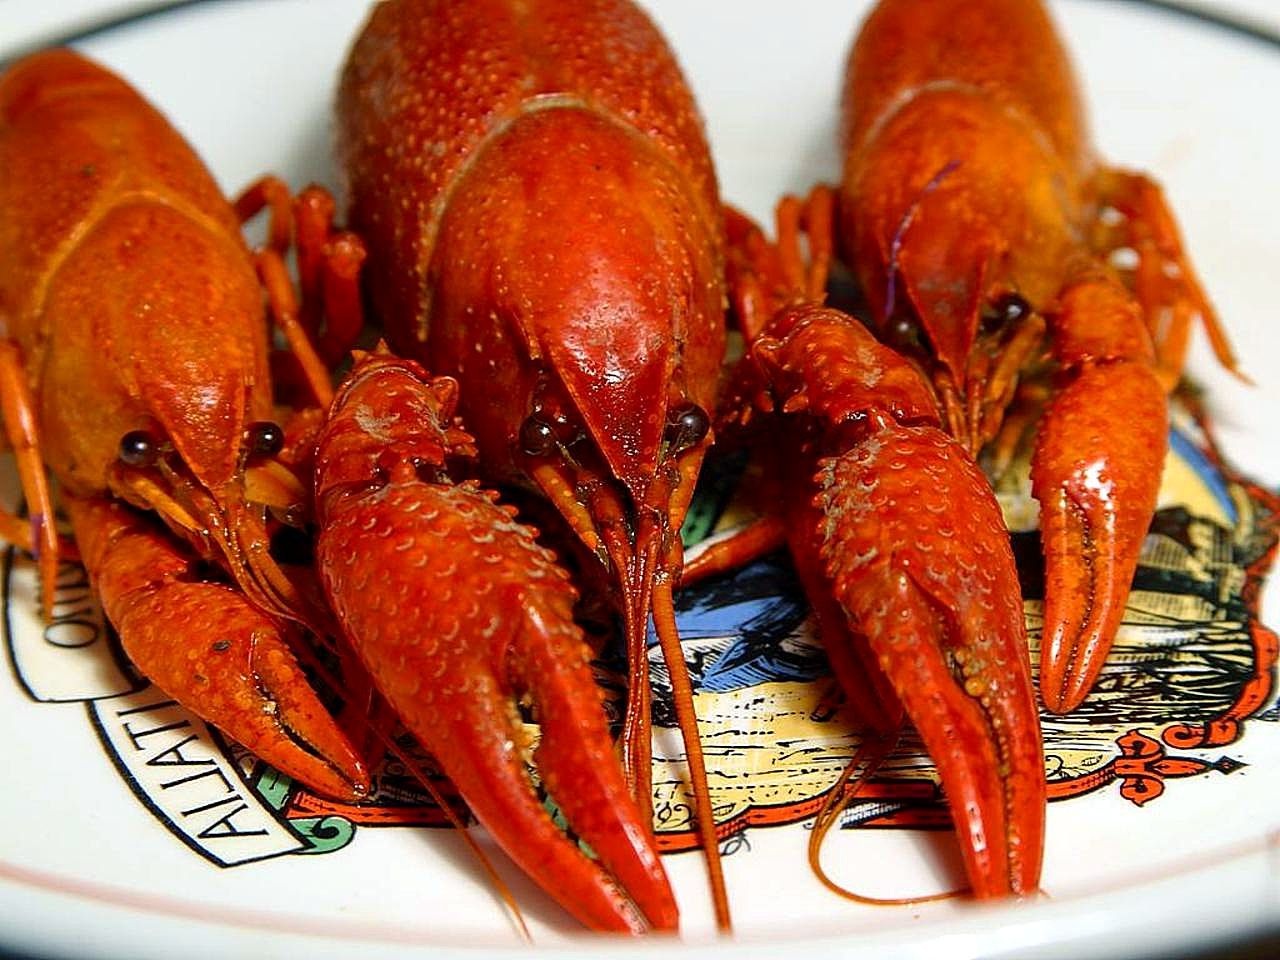
food, seafood, drink, fish, invertebrate, lobster, crustacean, dinner, crawfish, crayfish, decapoda, animal source foods, dungeness crab, american lobster, homarus, spiny lobster, seafood boil, caridean shrimp, dendrobranchiata, crab boil, homarus gammarus